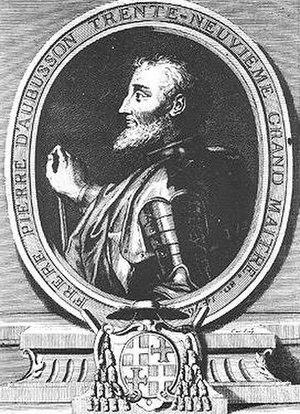
L'histoire de la Creuse, un département du centre de la France, s'étend du Paléolithique inférieur à nos jours.